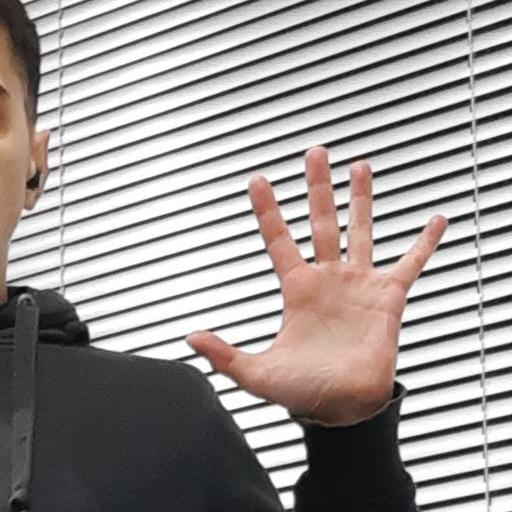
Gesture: palm